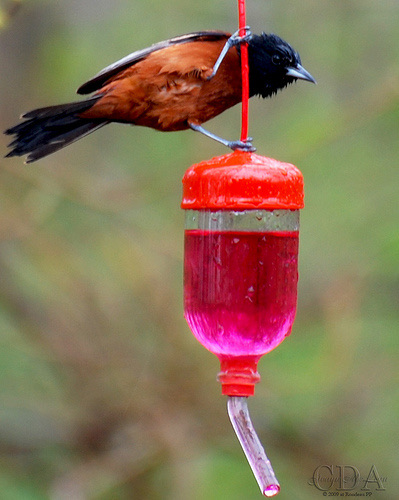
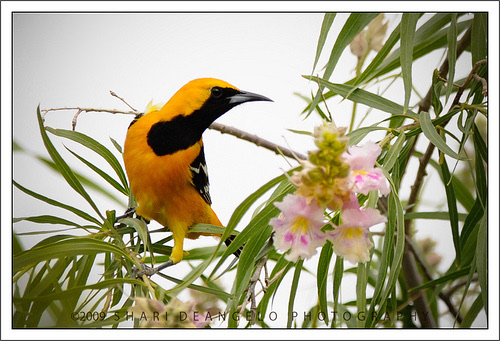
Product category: misc
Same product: yes